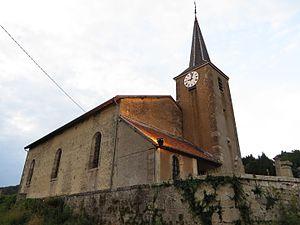
Fontaines-Saint-Clair Église Saint-Michel
Fontaines-Saint-Clair est une commune française située dans le département de la Meuse, en région Grand Est.